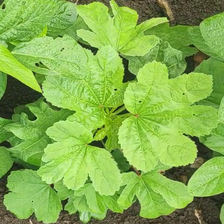
Weed species: Little_Mallow(Malva parviflora)